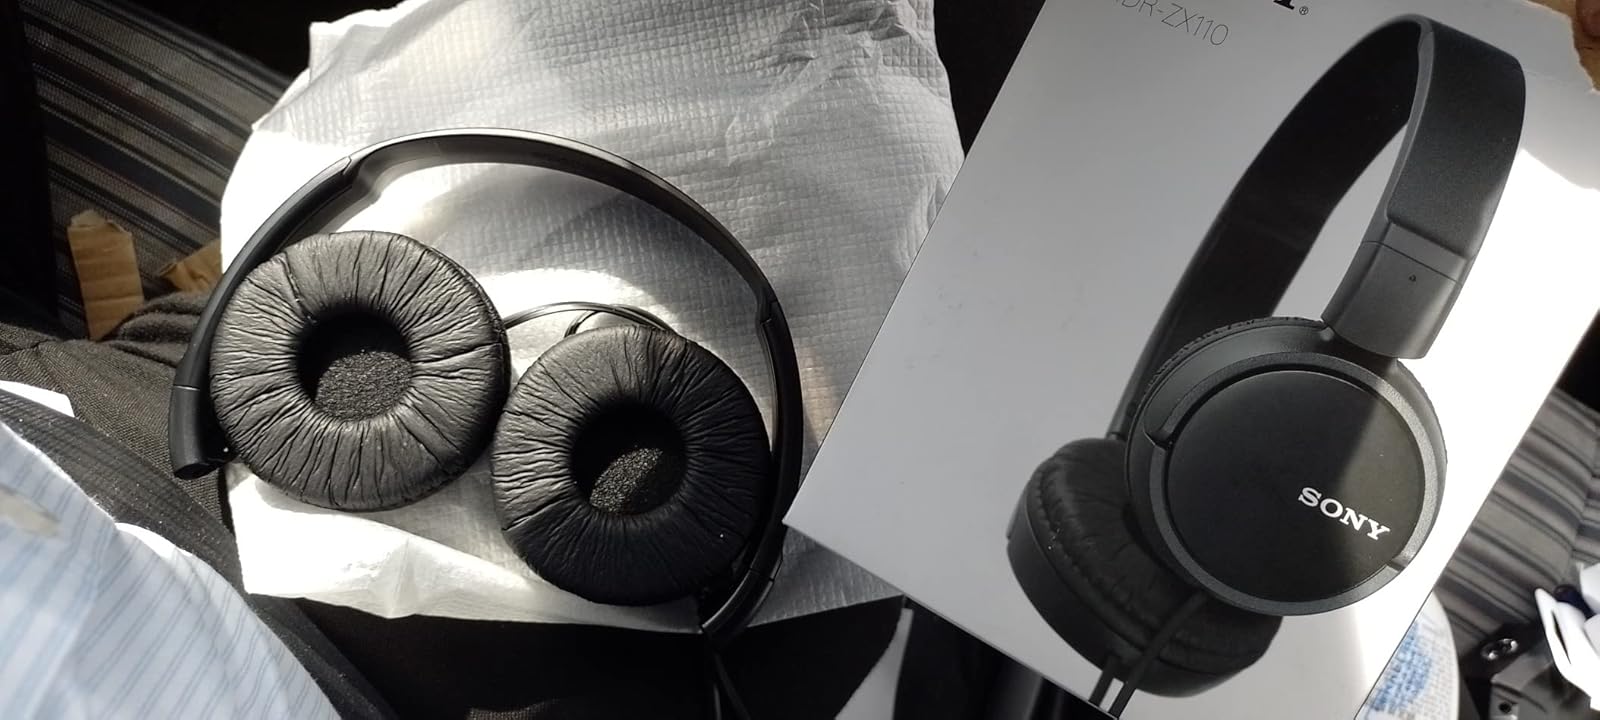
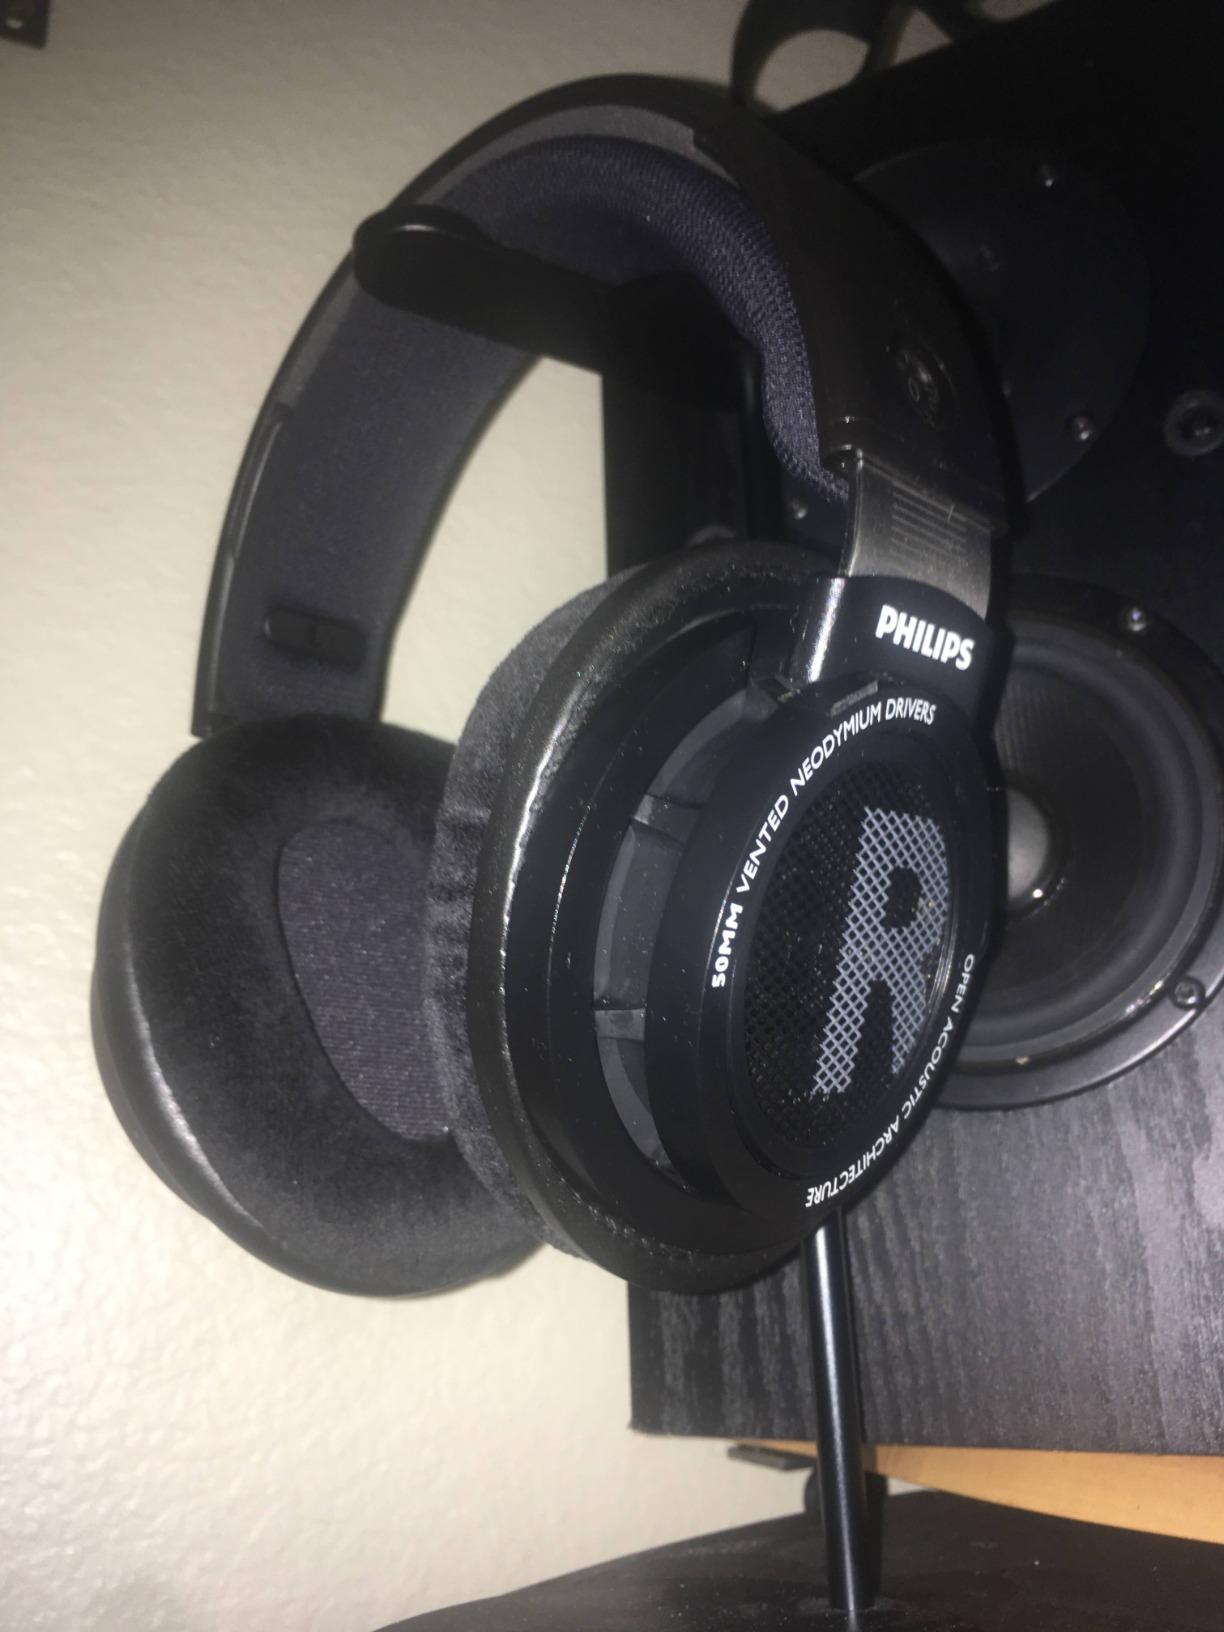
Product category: headphones
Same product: no